University of Burdwan

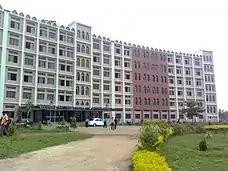

The "Rajbati Campus" is the administrative headquarters of the university. It is located near the Bardhaman Railway Station. This campus includes the Vice-Chancellor's Secretariat, the Registrar's Office, and central administrative units. It also houses the University Central Library and several research centers. The campus features heritage buildings from the colonial era.